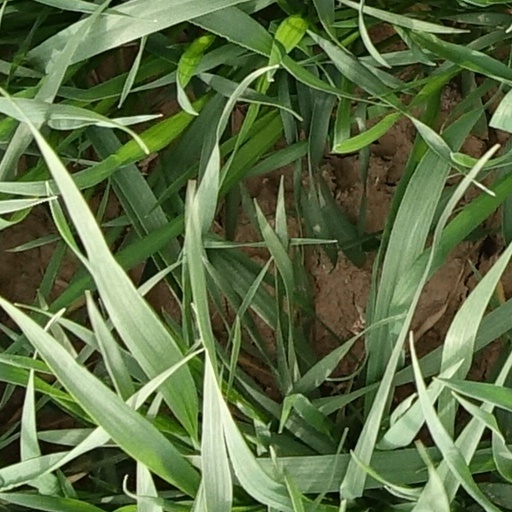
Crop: wheat